Occult detective fiction

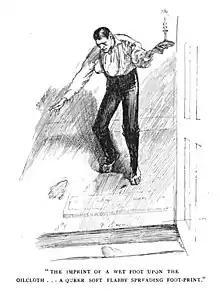
Occult detective Carnacki inspecting the "queer, soft, flabby, spreading foot-print" of an apparent ghost, in the 1910 story "The Searcher of the End House"

Occult detective fiction is a subgenre of detective fiction that combines the tropes of the main genre with those of supernatural, fantasy and/or horror fiction. Unlike the traditional detective who investigates murder and other common crimes, the occult detective is employed in cases involving ghosts, demons, curses, magic, vampires, undead, monsters and other supernatural elements. Some occult detectives are portrayed as being psychic or in possession of other paranormal or magical powers.